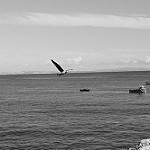
Label: B & W